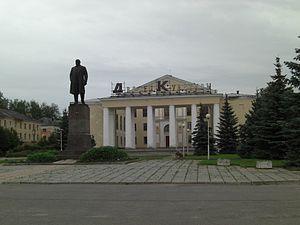
Slantsy est une ville de l'oblast de Léningrad, en Russie, et le centre administratif du raïon de Slantsy. Sa population s'élève à 33 249 habitants en 2013.